Economy of Toronto

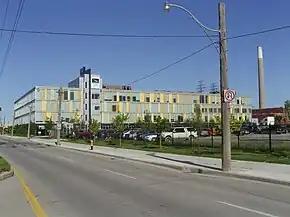
Pinewood Toronto Studios is Canada's largest film and television production complex.

Toronto is one of the centres of Canada's film and television industry, due in part to the lower cost of production in Canada. The city's streets and landmarks are seen in a variety of films, mimicking the scenes of American cities such as Chicago and New York. The city provides a diversity of settings and neighbourhoods to shoot films, with production facilitated by Toronto's Film and Television Office.